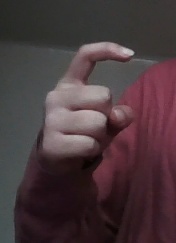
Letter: ra